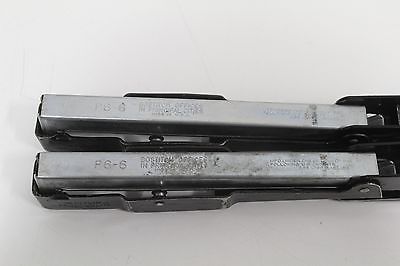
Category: stapler